Red Hill, Queensland

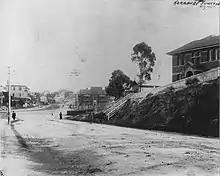

Red Hill is by road north-west of the Brisbane CBD. The suburb is very hilly and mainly residential, with shops and small businesses located on Musgrave and Waterworks Roads.